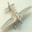
Label: airplane